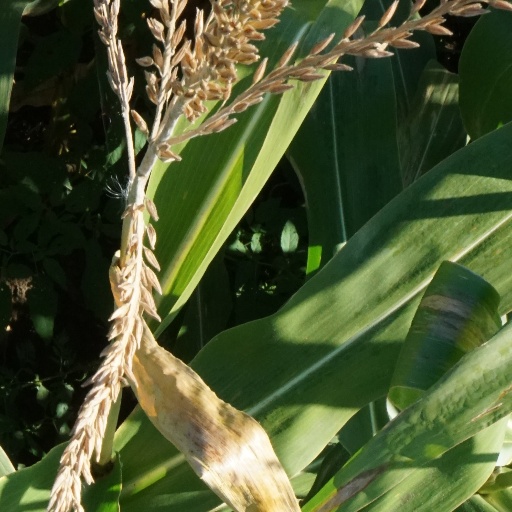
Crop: maize; corn